Lebanese cuisine

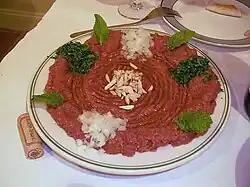
"Kibbeh nayyeh"

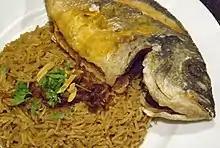
"Sayadieh"

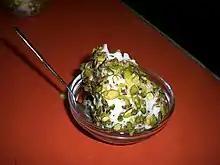
"Booza" Syrian ice cream

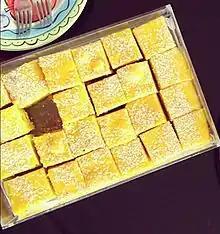
"Sfouf" is a popular sweet anise-infused cake decorated with almonds

Lebanese desserts have been influenced by Ottoman cuisine and share many similarities with other neighbouring countries. Semolina is used in the preparation of several prominent Lebanese desserts.